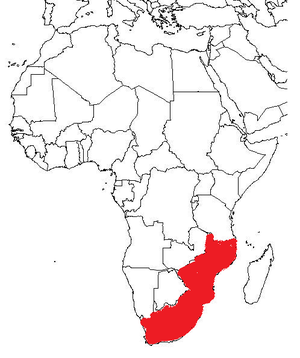
Aloe arborescens ou aloès arborescent, aloe candélabre ou corne de bélier est un aloès, originaire de l'Afrique australe. Il est cultivé à des fins horticoles et médicinales, principalement au Japon.